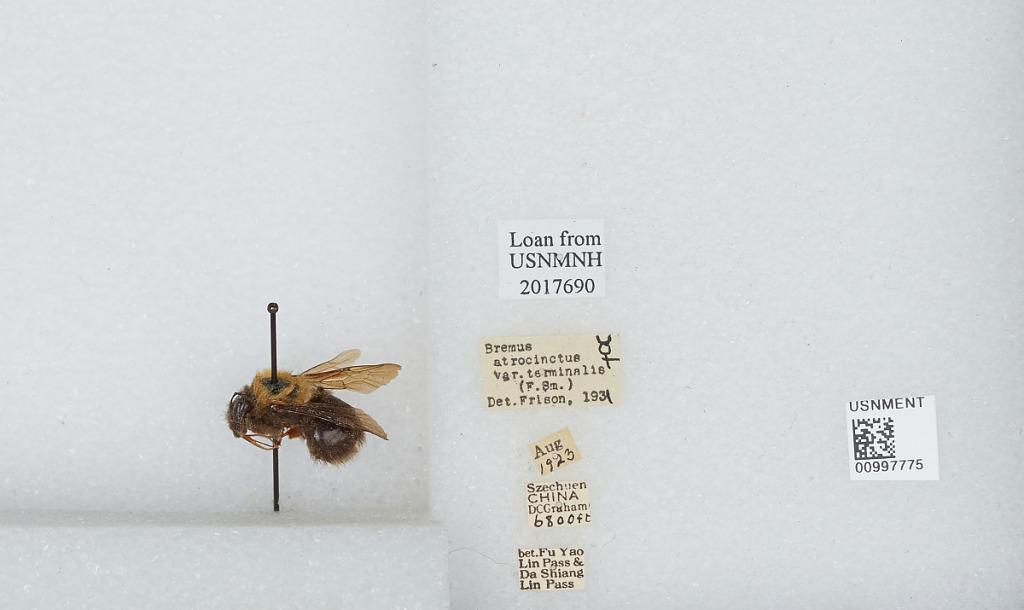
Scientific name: Bombus (Festivobombus) festivus Smith
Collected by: D. Graham
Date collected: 1923-8-
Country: China
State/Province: Sichuan
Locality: Between Fu Yaho Lin Pass and Da Shiang Lin Pass
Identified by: Frison